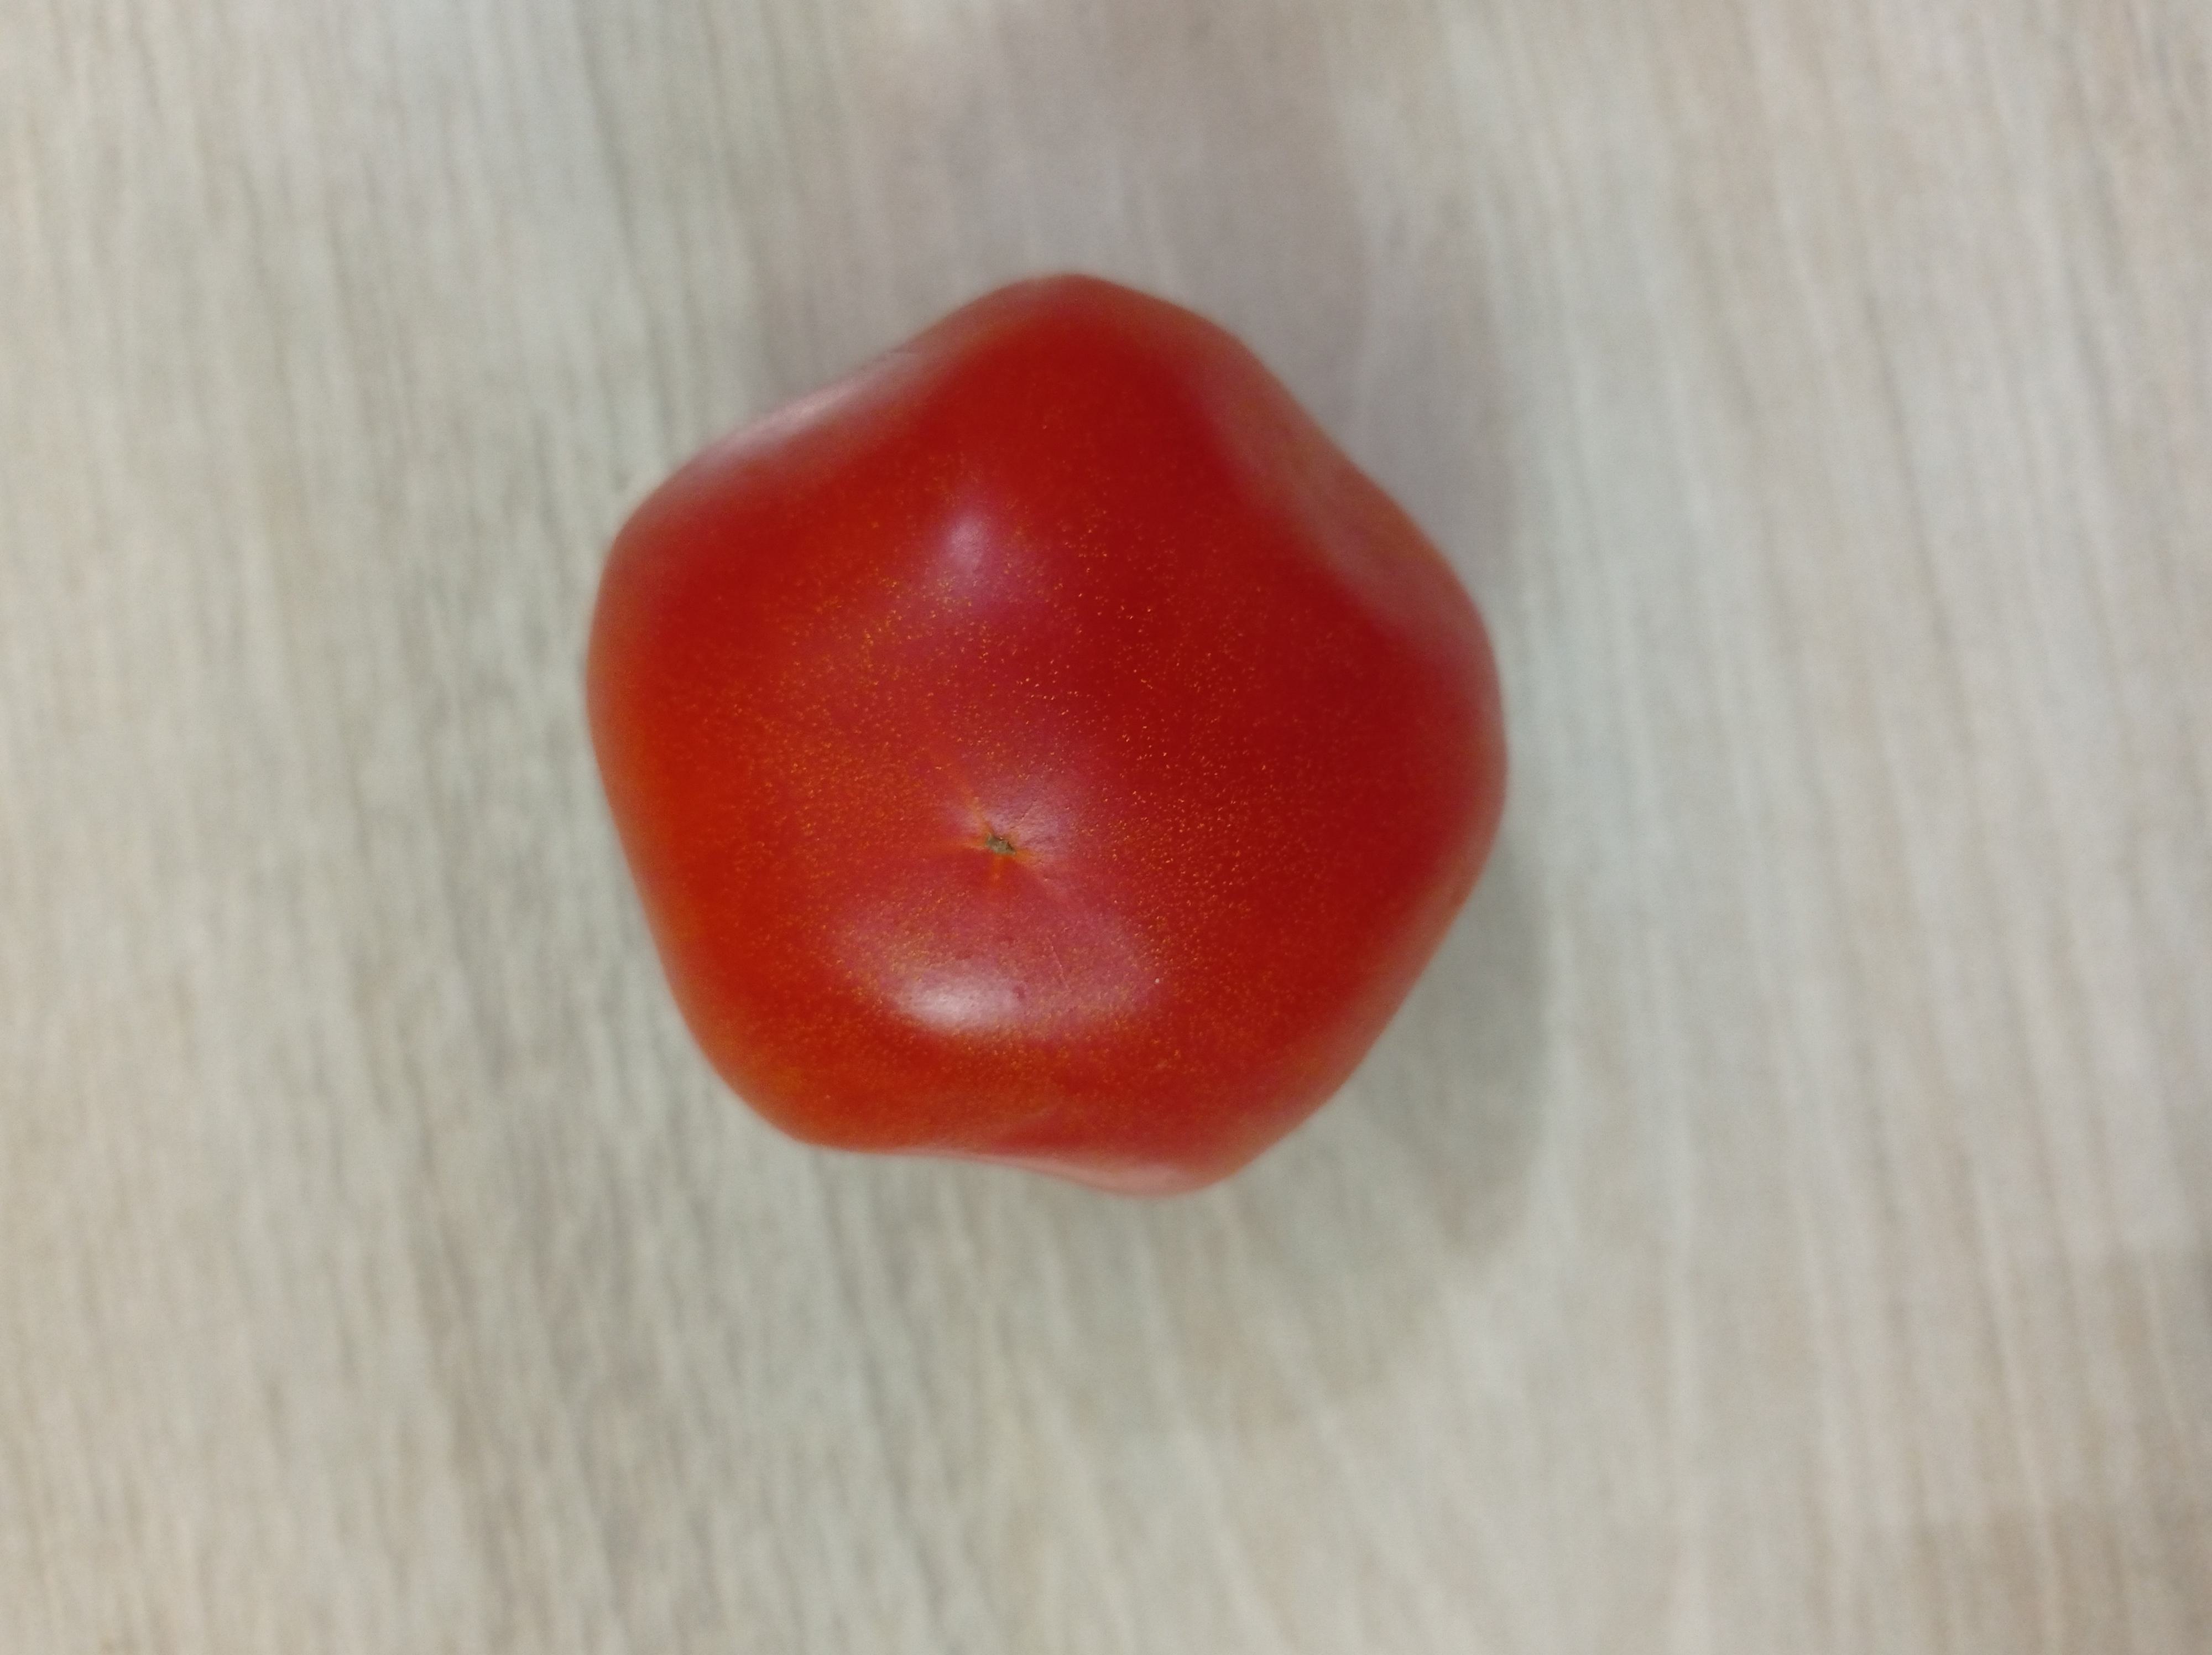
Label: Fresh